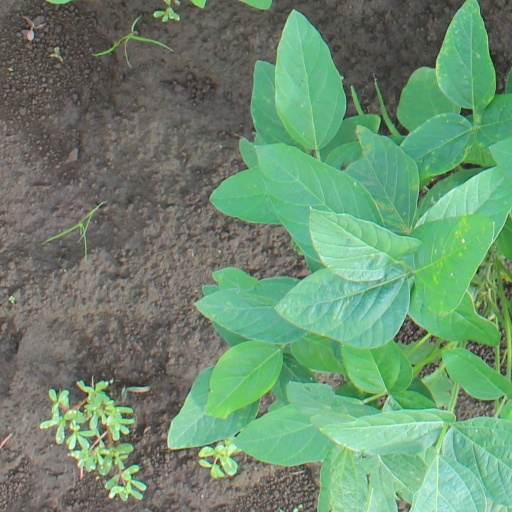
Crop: soybean